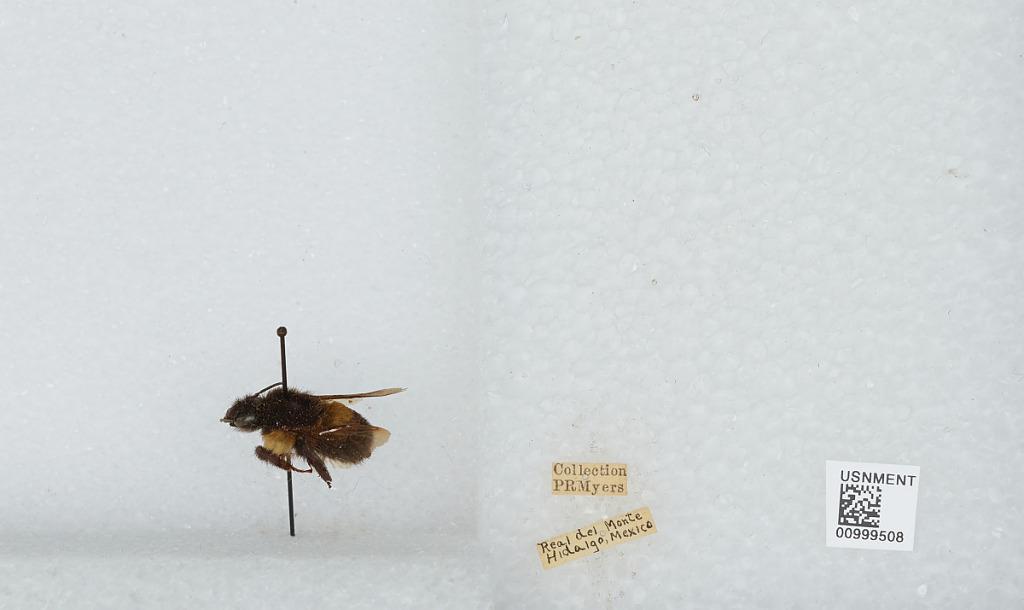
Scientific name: Bombus sp.
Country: Mexico
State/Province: Hidalgo
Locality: Real del Monte Hidalgo